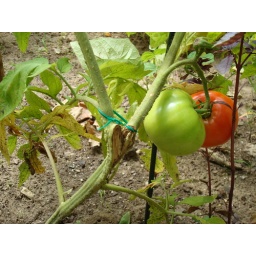
this plant got so heavy with fruit it split in half